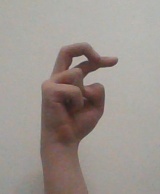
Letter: zay